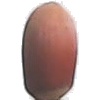
Label: hazelnut